Eduardo Coudet

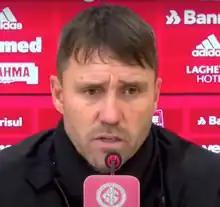
Coudet as manager of Internacional in 2020

Eduardo Germán Coudet (born 12 September 1974), nicknamed El Chacho, is an Argentine professional football manager and former player. He is the current head coach of La Liga club Alavés.